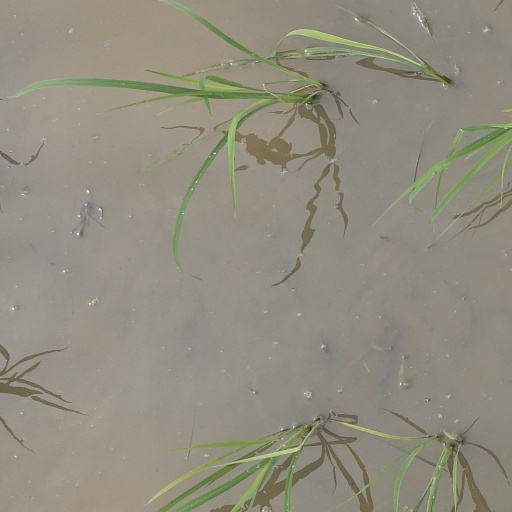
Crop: rice